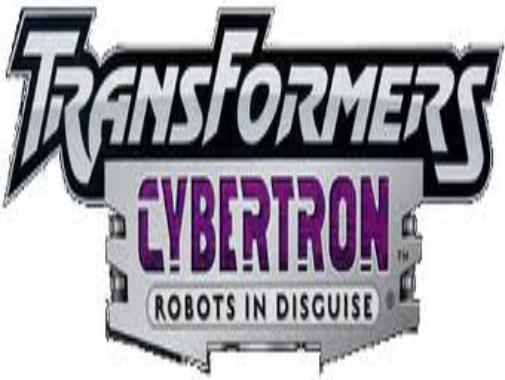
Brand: Cybertron
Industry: Others